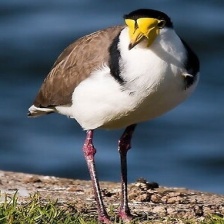
Species: MASKED LAPWING
Scientific name: VANELLUS MILES